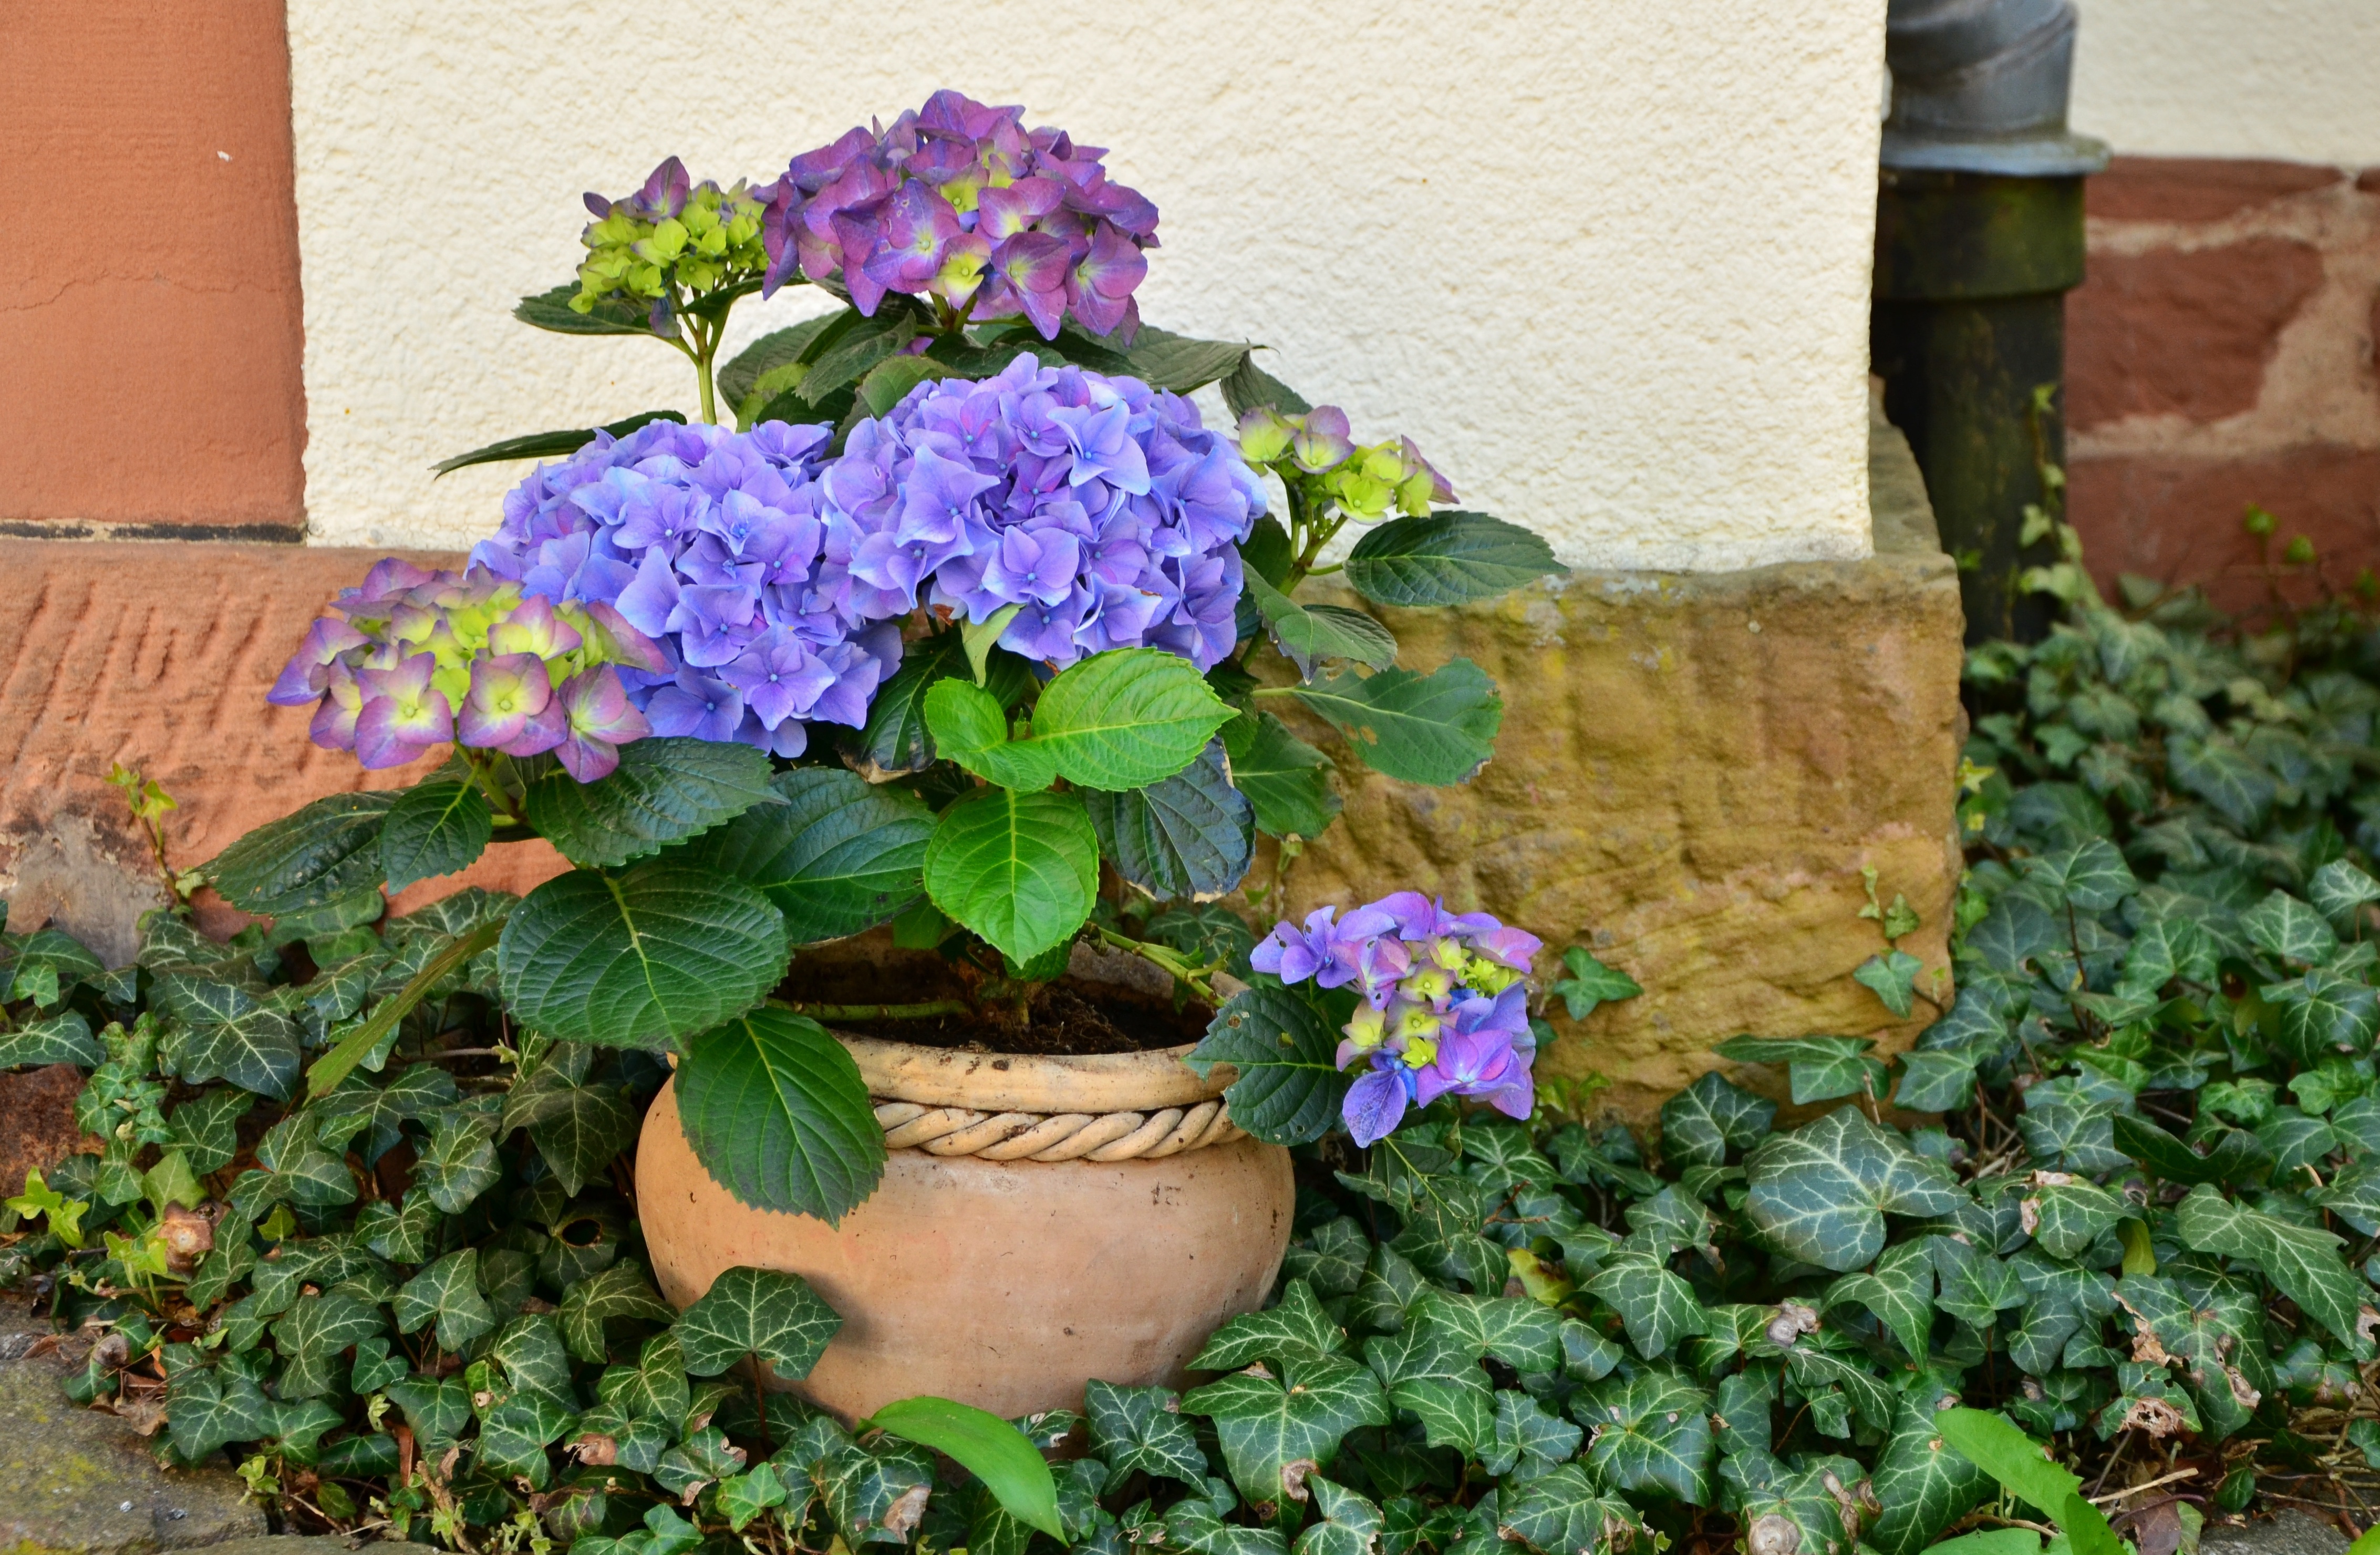
plant, flower, botany, garden, flora, hydrangea, bucket, flowers, plant pot, flowerpot, yard, flower garden, hydrangeas, flowering plant, planters, hydrangeaceae, ornamental garden plant, annual plant, land plant, violet family, patio plants